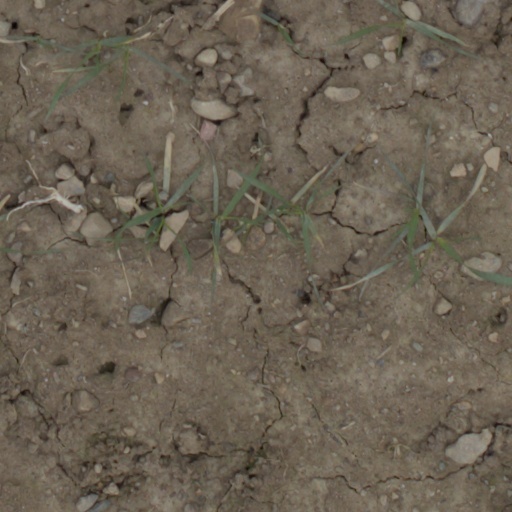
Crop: wheat